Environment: real
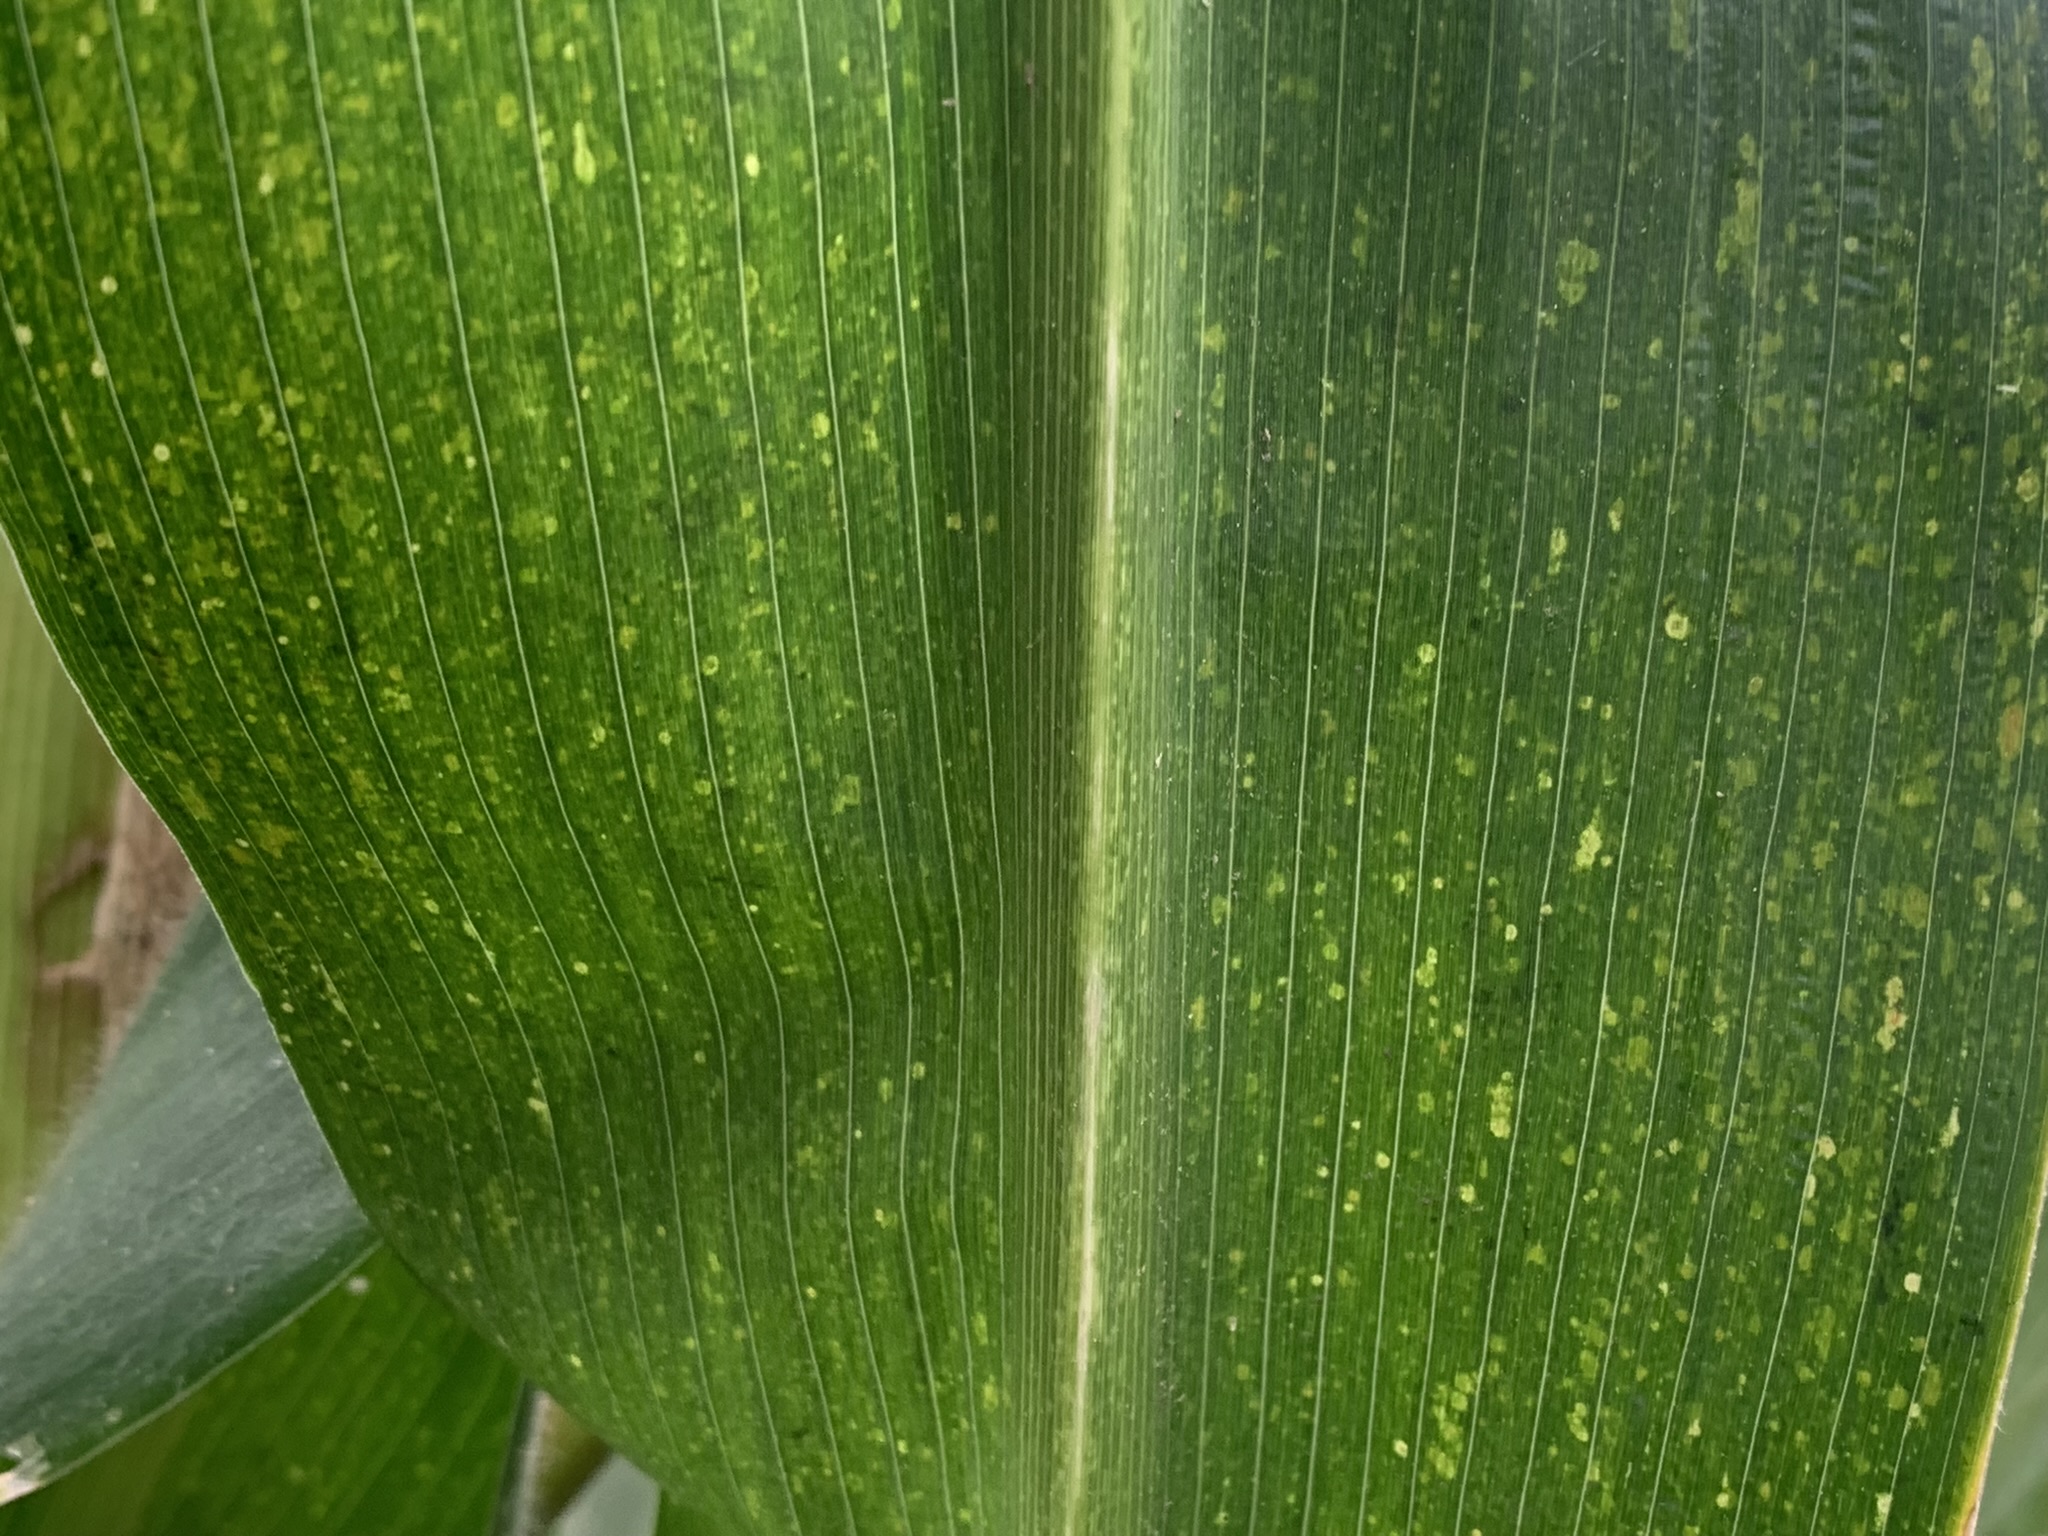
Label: lethal_necrosis